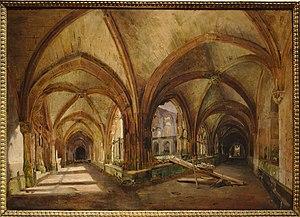
La toile représente le cloître de l'abbaye de Saint-Wandrille, en Normandie (région de France), dans l'état d'abandon où il se trouvait à l'époque. Eugène Isabey s'était intéressé à l'abbaye de Saint-Wandrille depuis sa participation en tant qu'illustrateur au livre ""Voyages pittoresques et romantiques dans l'ancienne France"" en 1820. Isabey s'attache dès lors à révéler et à mettre en valeur un patrimoine architectural alors menacé de disparition. Ce tableau illustre le goût européen de l'époque pour l'architecture médiévale. Le courant artistique du romantisme, influencé par le roman anglais du XVIIIe siècle, s'intéresse aux ruines auxquelles il confère une valeur esthétique propre. La manière d'Eugène Isabey dans cette toile relève du romantisme. Il a été influencé dans son style par la peinture anglaise, découverte en 1825."
Eugène Isabey, né Eugène Louis Gabriel Isabey le 22 juillet 1803 à Paris et mort le 25 avril 1886 à Montévrain, est un peintre, lithographe et aquarelliste français.